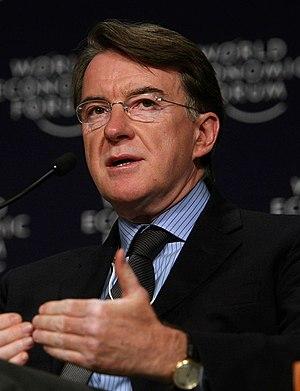
Peter Benjamin Mandelson, baron Mandelson à vie depuis 2008, est un homme politique britannique, membre du Parti travailliste.
Le secrétaire d'État pour l'Irlande du Nord est, dans le gouvernement du Royaume-Uni, le ministre responsable de l'Irlande du Nord, à la tête du Bureau pour l'Irlande du Nord.